Answer in natural language. Estimate the real world distances between objects in the image. Which object is closer to black wooden spindleback chair, dresser aspelund or Window? Choose between the following options: Window or dresser aspelund
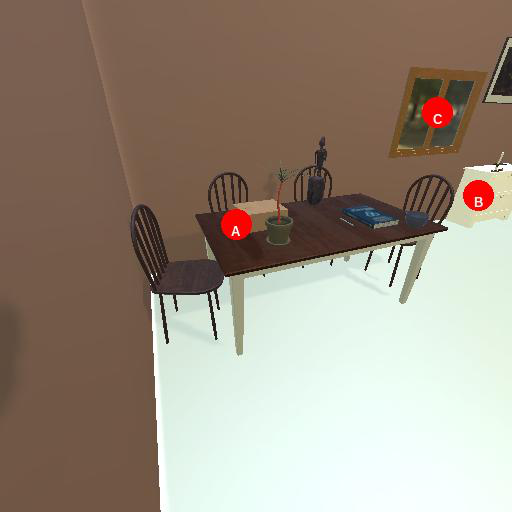
<answer>Window</answer>